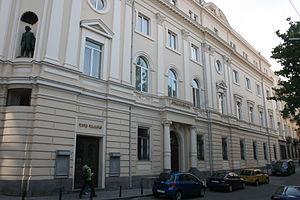
Tbilissi est la capitale de la République de Géorgie, sur les rives de la rivière Koura.
L'avenue Roustavéli, est la principale artère centrale de la ville de Tbilissi en Géorgie.
Le conservatoire d'État de Tbilissi est une école de musique fondée en 1917 à Tbilissi en Géorgie.